Tyson Brummett

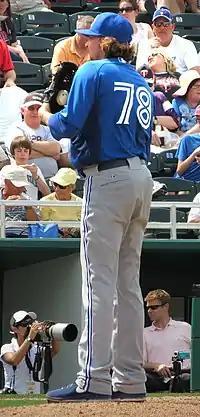
Brummett pitching for the Toronto Blue Jays in 2013 spring training

The Toronto Blue Jays claimed Brummett off waivers from the Phillies on October 18, 2012. He was designated for assignment on October 23 to make room for David Herndon on their 40-man roster. According to the Jays transaction page, Brummett was assigned outright to their Triple-A affiliate Buffalo Bisons on October 26. On February 17, The Blue Jays invited Brummett to spring training as a non roster invitee.